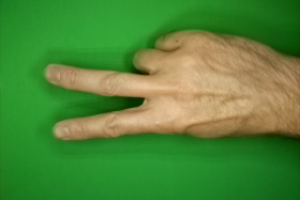
Label: scissors